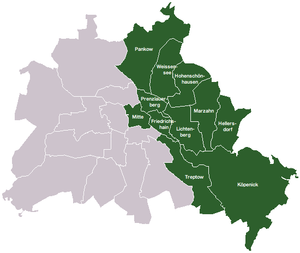
Le nom de Berlin-Est désignait la partie orientale de Berlin entre 1949 et 1990, recouvrant le secteur d'occupation dévolu en 1945 aux Soviétiques, soit 45,6 % de la superficie totale de la ville. Tandis que les secteurs américain, britannique et français formaient Berlin-Ouest, une enclave de la République fédérale d'Allemagne en République démocratique allemande.